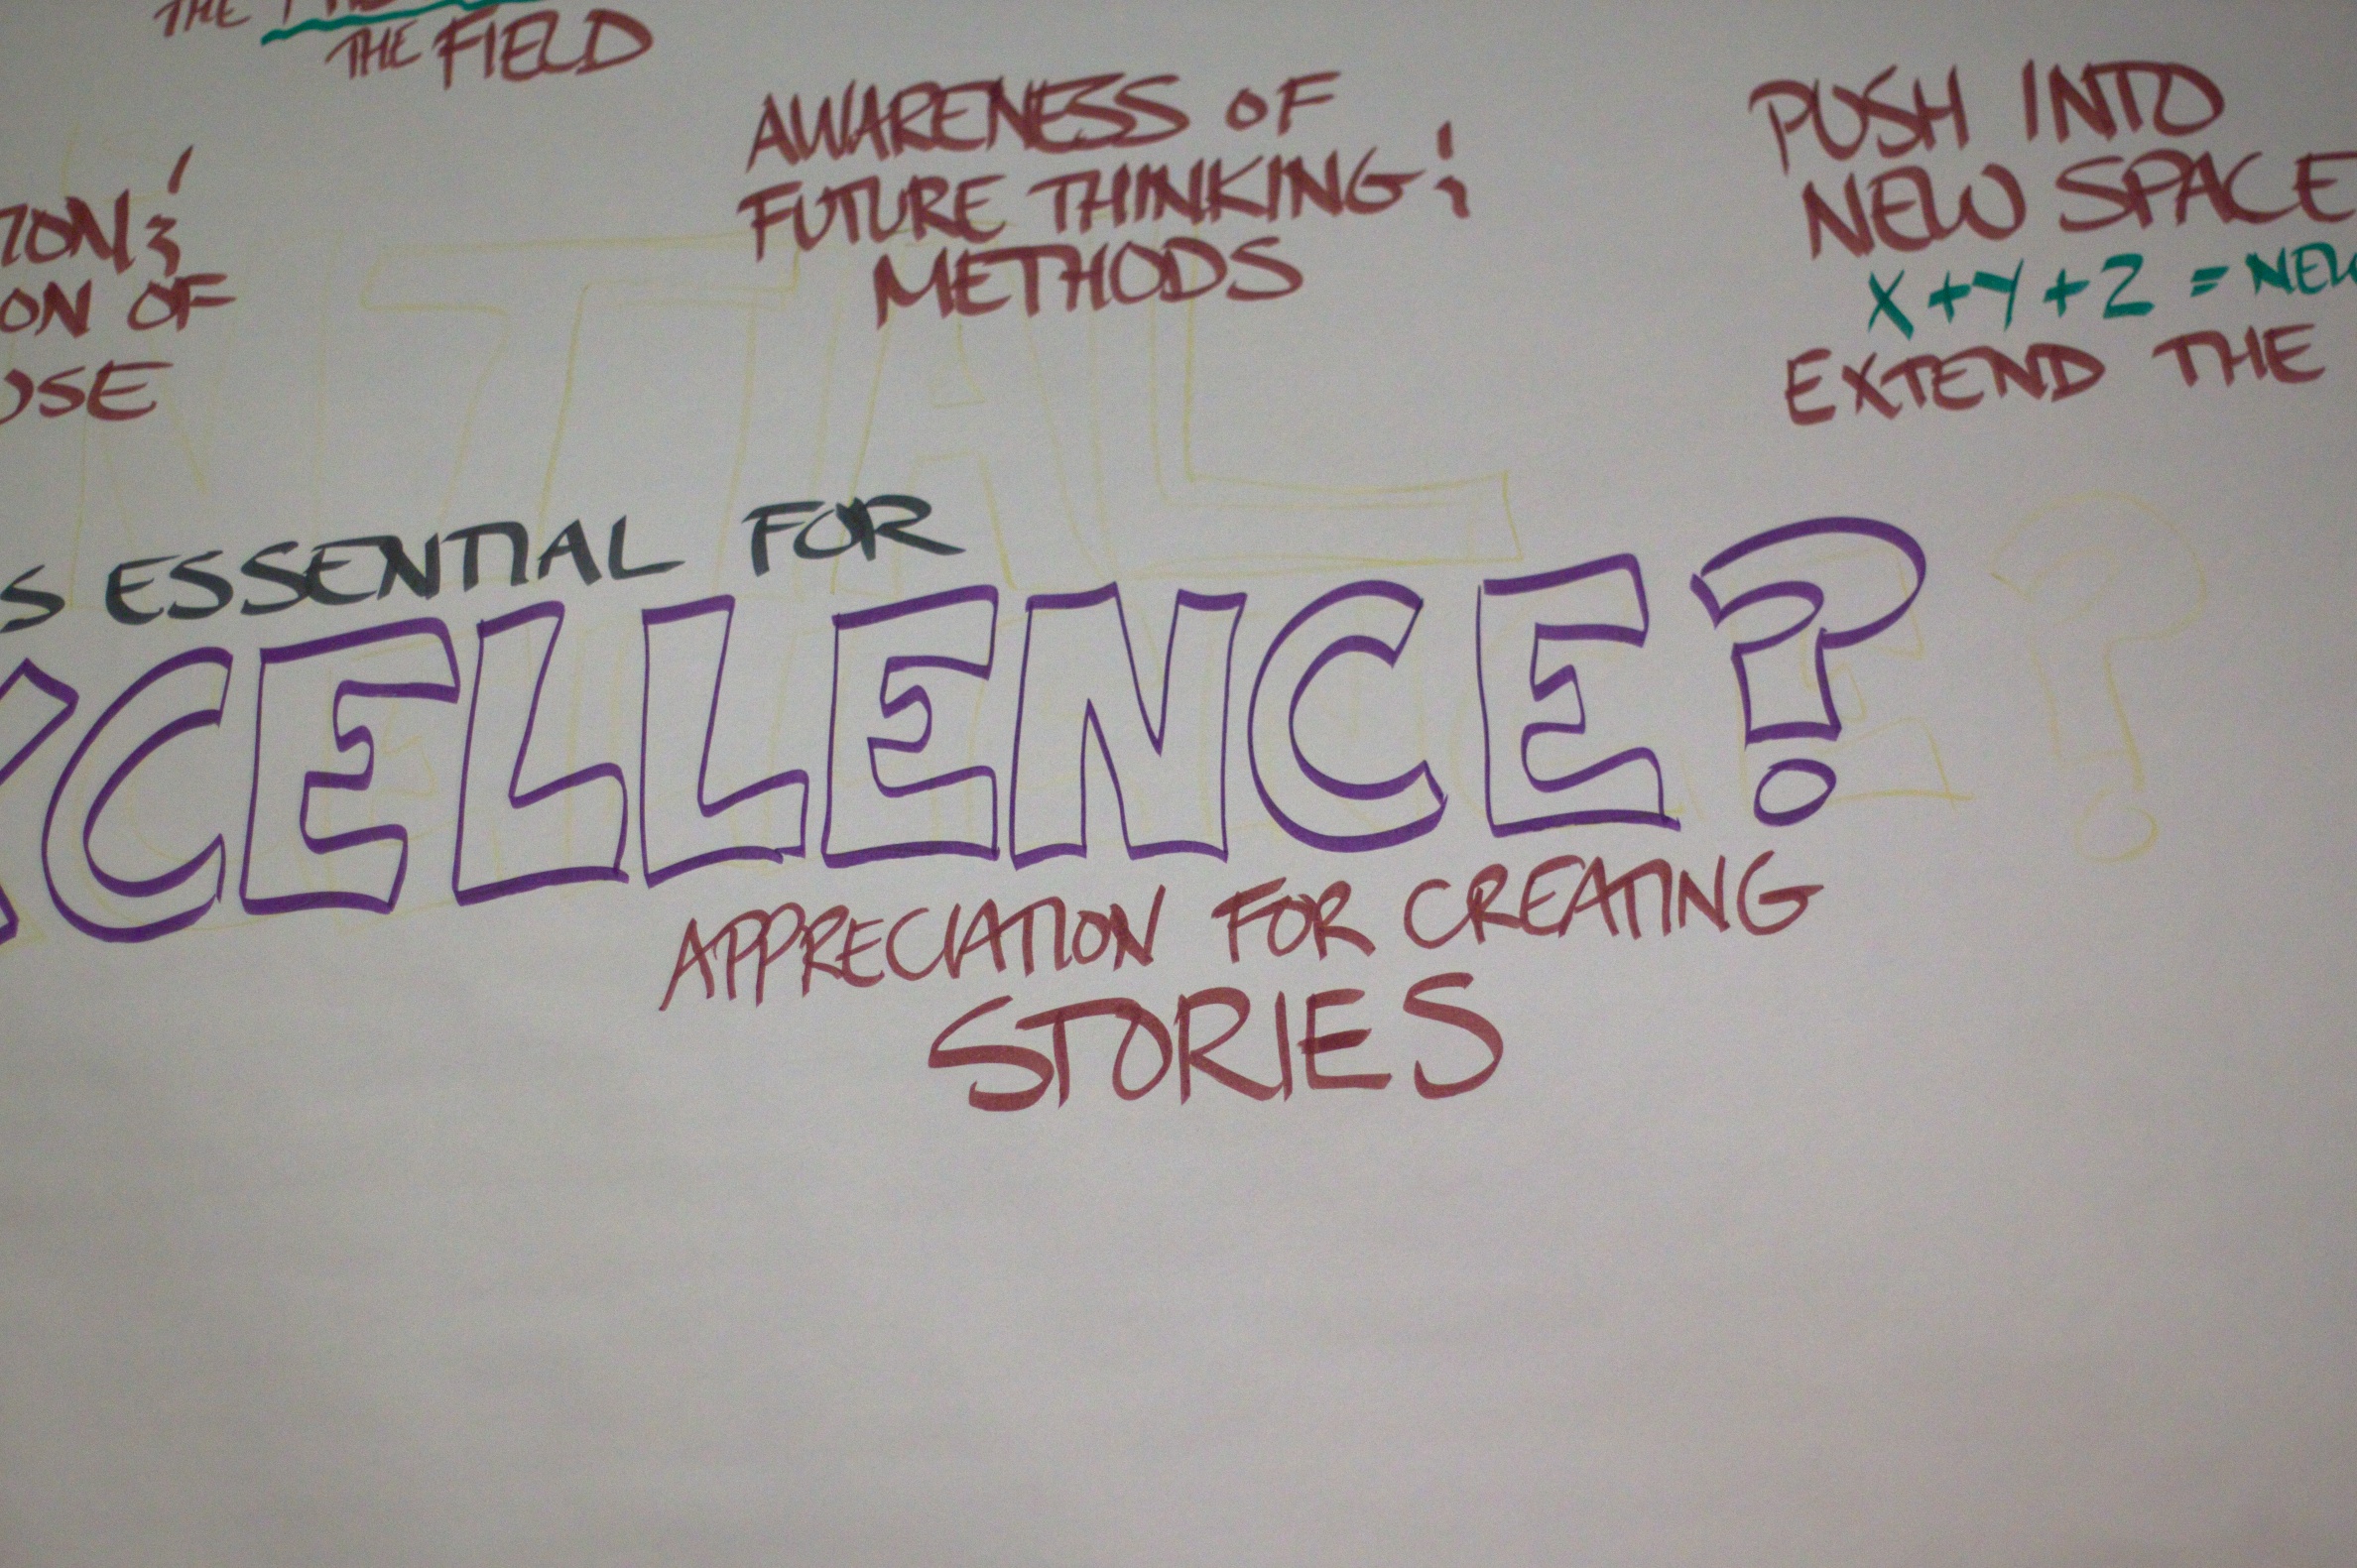
writing, number, brand, font, art, drawing, design, text, handwriting, calligraphy, shape, nmc2010, emotion